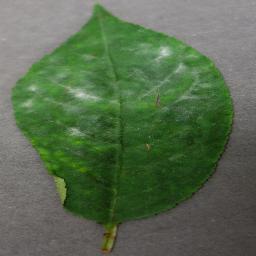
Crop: cherry
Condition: (including_sour)_powdery_mildew